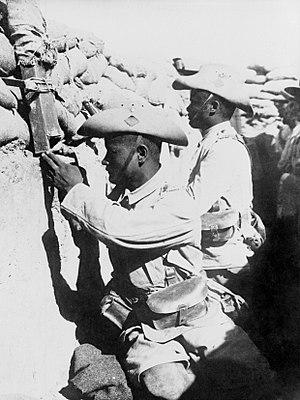
Le 3ᵉ Régiment de fusiliers Gorkhas, souvent appelé le 3rd Gorkha Rifles, ou 3 GR en abréviation est un régiment d'infanterie de Gorkhas de l'armée indienne. Il fut créé en 1815 dans le cadre de l'armée du Bengale de la British East India Company et transféré plus tard à l'armée indienne britannique après la révolte des cipayes de 1857. À l'indépendance de l'Inde, en 1947, il est transféré, en application de l'accord tripartite signé entre l'Inde, le Népal et la Grande-Bretagne, avec 5 autres régiments, à l'Inde pour intégrer sa nouvelle armée. Il recrute des soldats du Népal et de l'Inde. Avant l'indépendance, le régiment était connu sous le nom de 3rd Queen Alexandra's Own Gurkha Rifles. En 1950, le titre du régiment fut changé en 3ᵉ Gorkha Rifles. Depuis 1947, le régiment a participé à un certain nombre de conflits, notamment les guerres de 1947 et de 1971 contre le Pakistan.